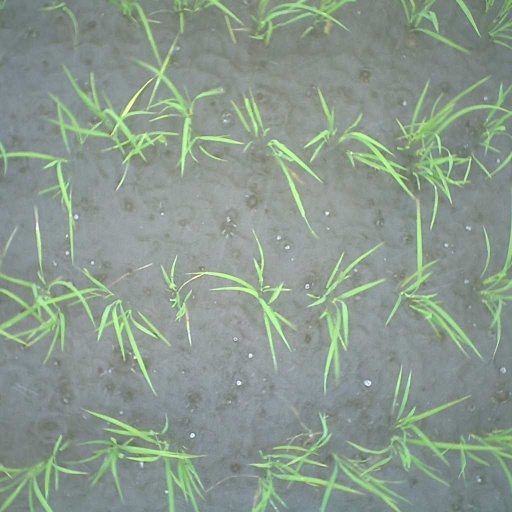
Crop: rice